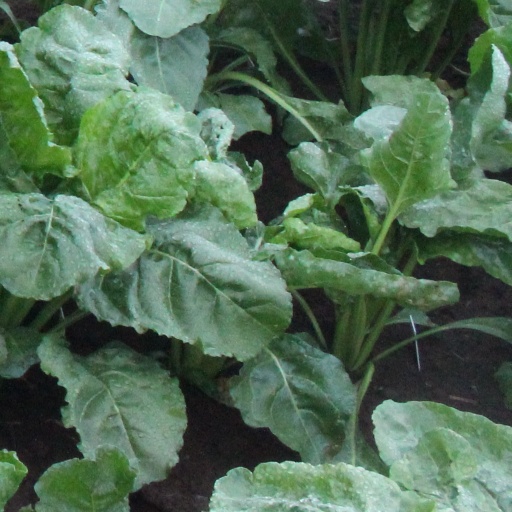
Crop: sugar beet